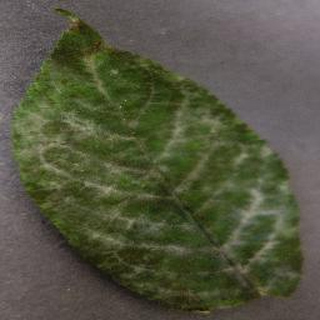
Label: cherry_powdery_mildew